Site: brandenburg
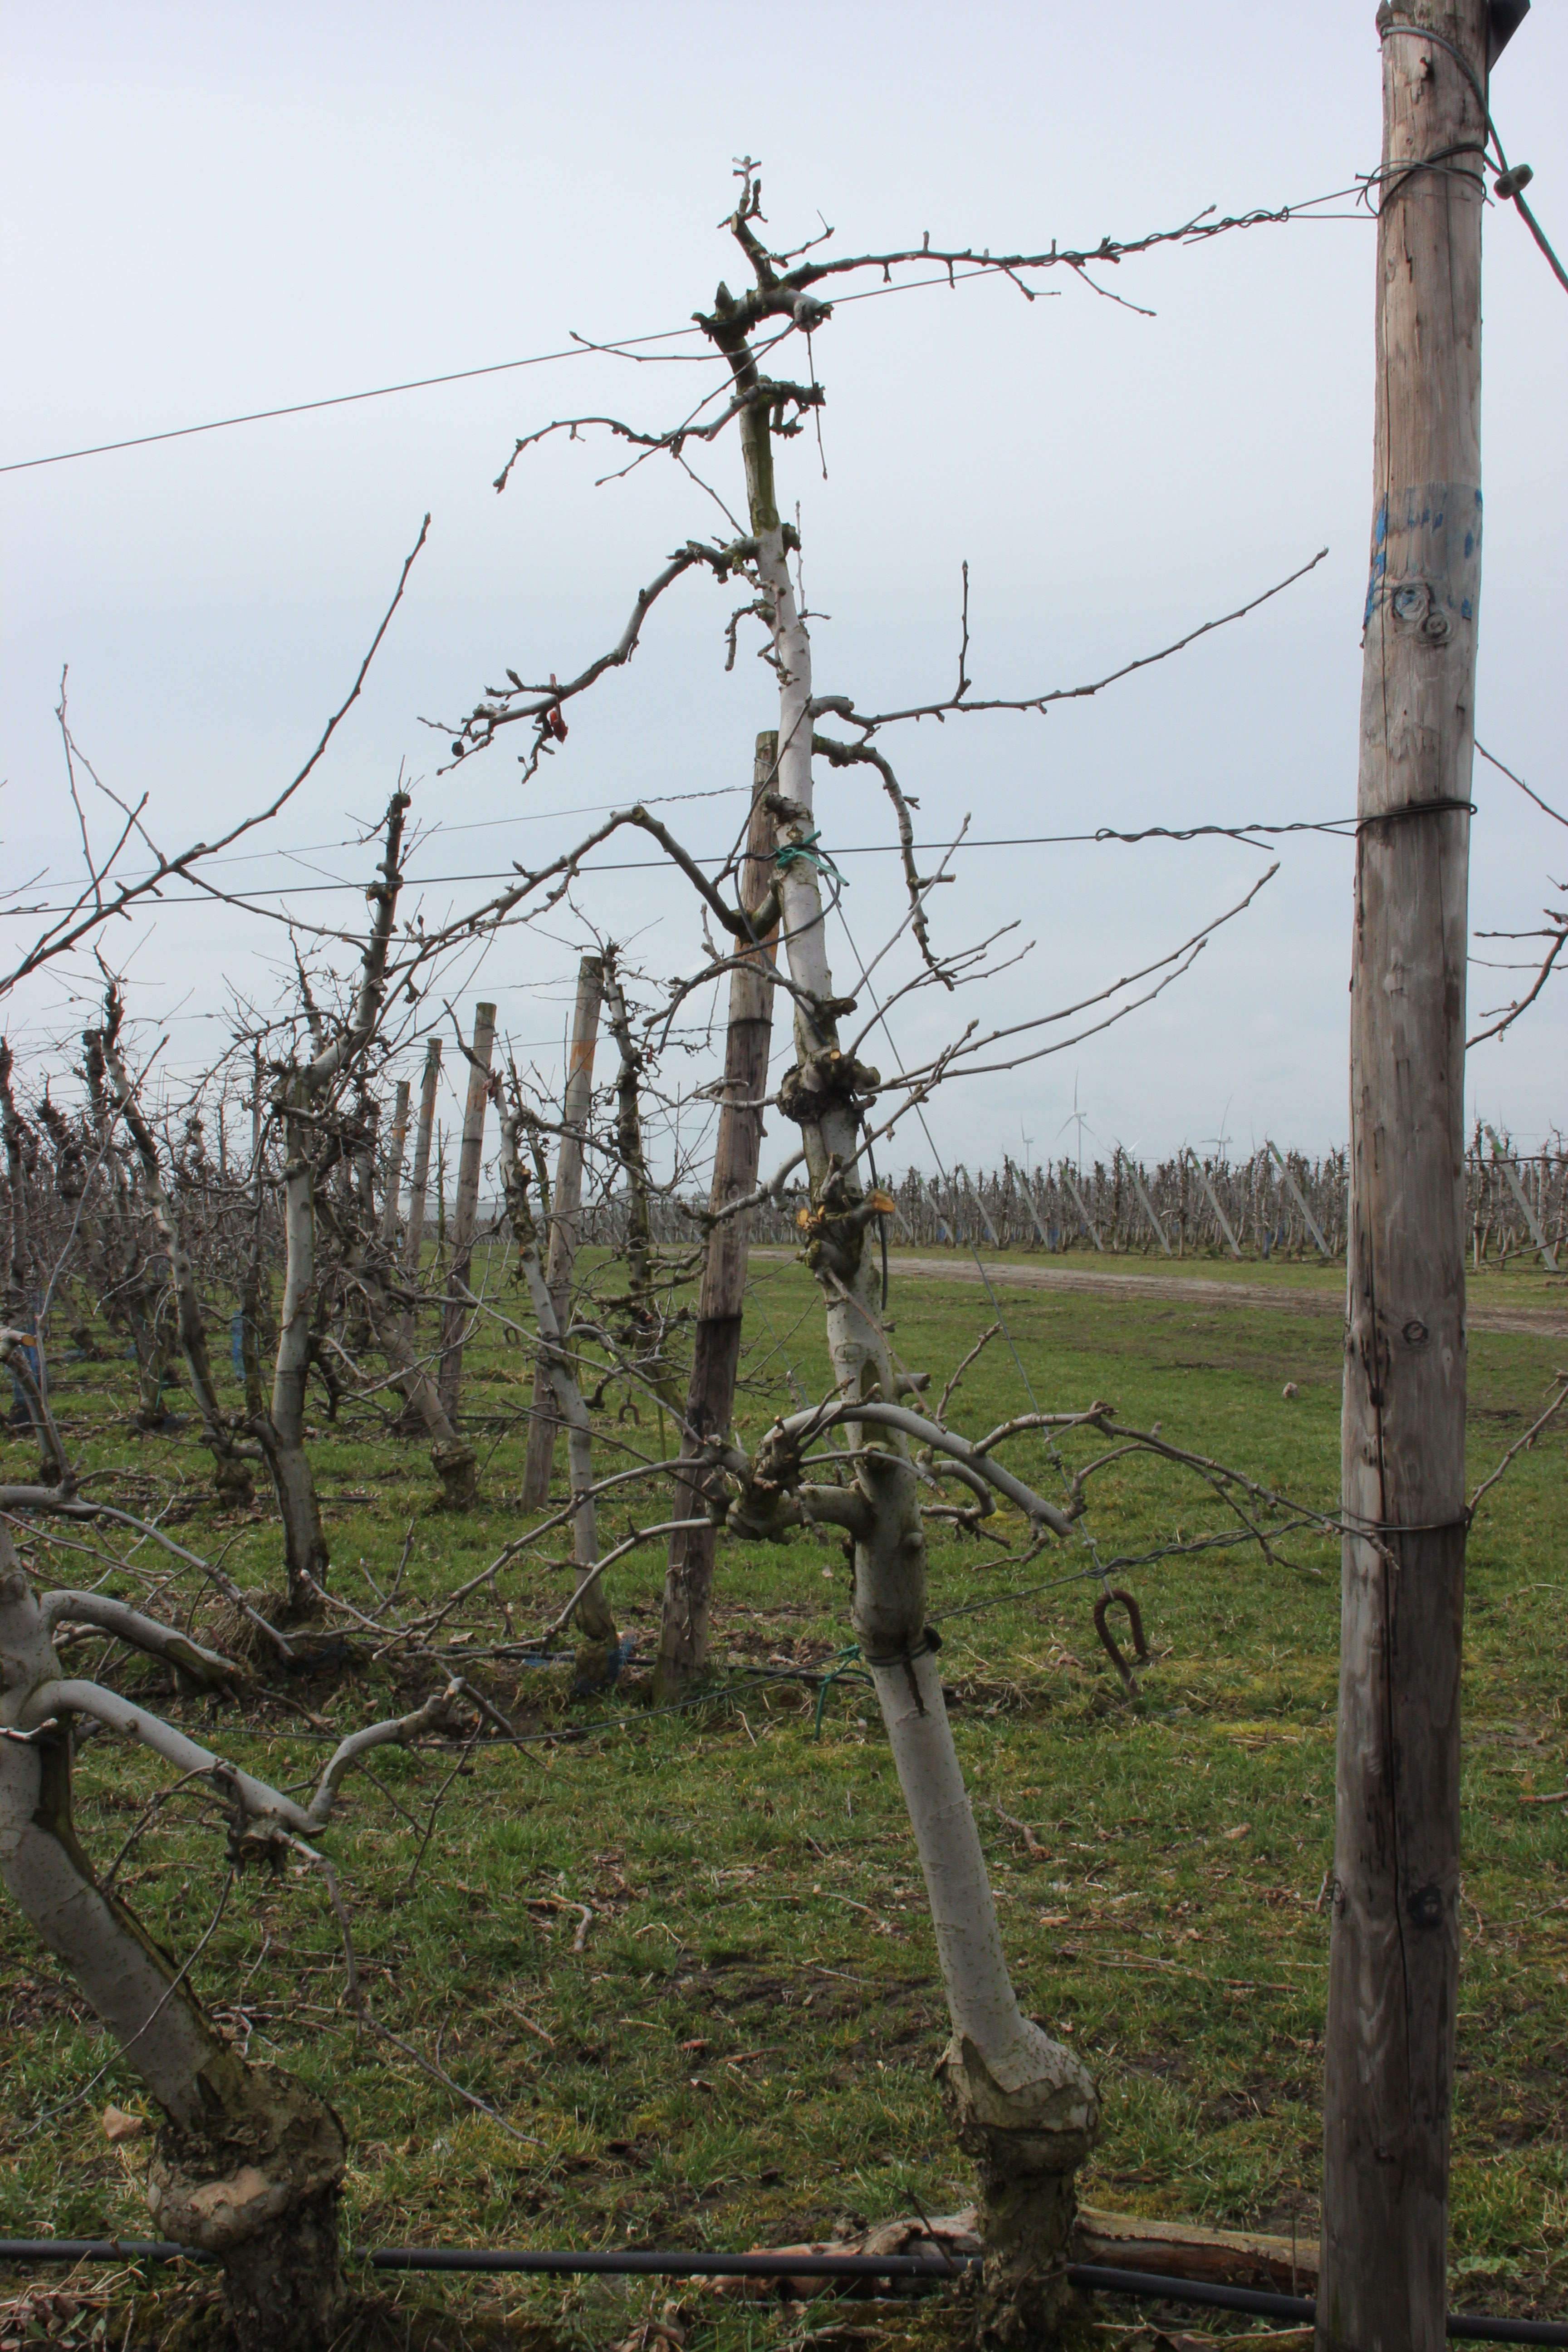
Growth stage (BBCH 01): Bud development